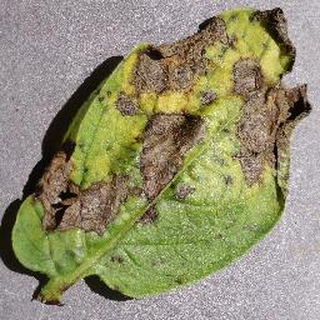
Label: potato_early_blight